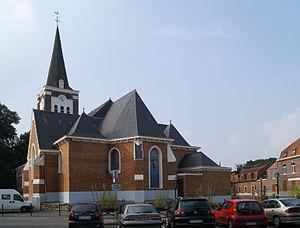
Église Saint-Pierre-en-Antioche d'Ascq, vue du parking rue Gaston Baratte.
L'église Saint-Pierre-en-Antioche est une église située place Charles-de-Gaulle, dans le village d'Ascq, aujourd'hui quartier de Villeneuve-d'Ascq.
Ascq est une ancienne commune du Mélantois sur la Marque, dans le Nord de la France, à sept kilomètres de la frontière belge. Village agricole jusqu'à la Révolution industrielle, c'est aujourd'hui un quartier de la ville nouvelle de Villeneuve-d'Ascq, créée lors de la fusion avec les communes d'Annappes et de Flers en 1970.